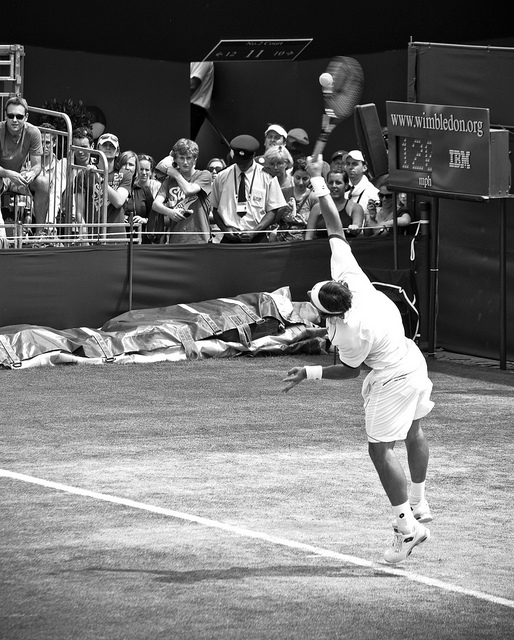
vận động viên tennis đang cầm vợt đỡ bóng cao